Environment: real
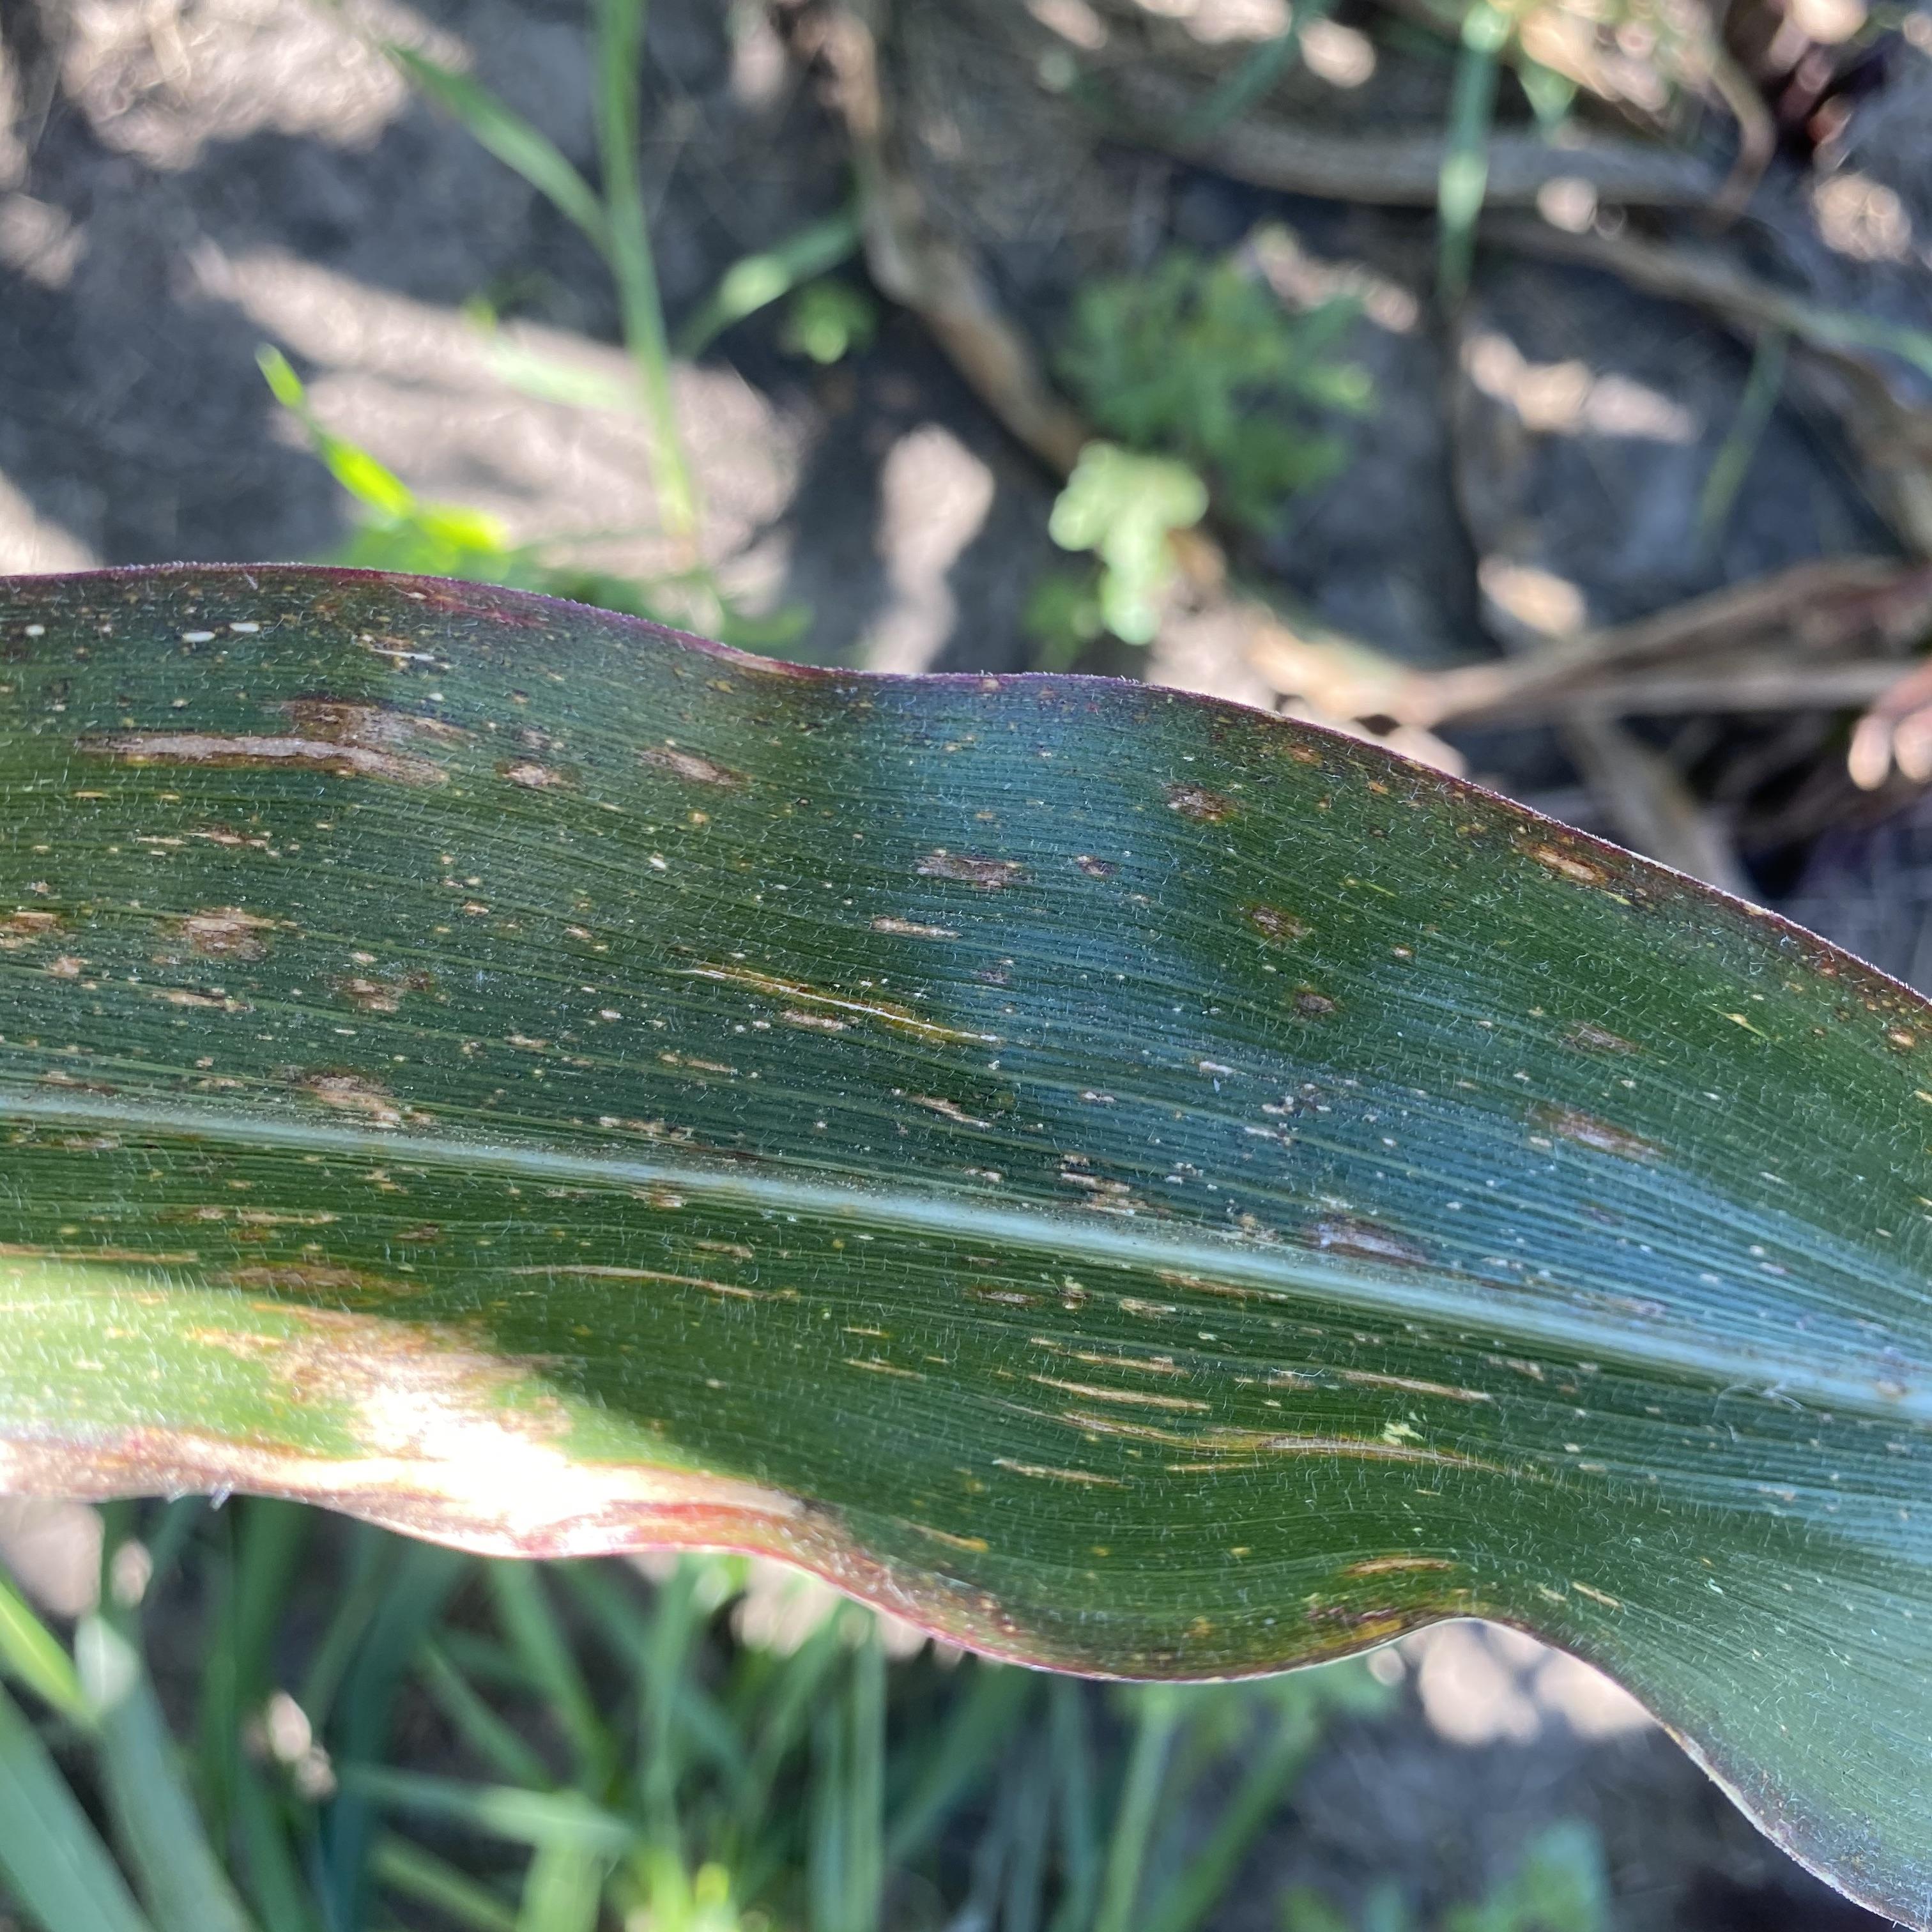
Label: gray_leaf_spot